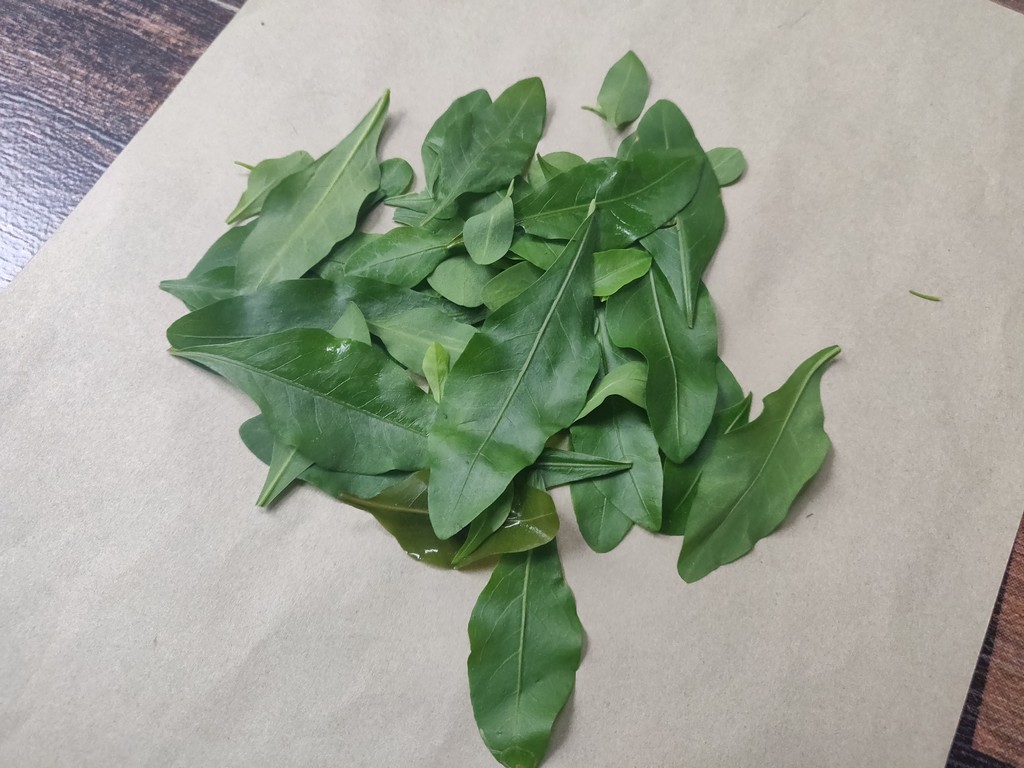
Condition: Healthy
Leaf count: multiple
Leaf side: unknown